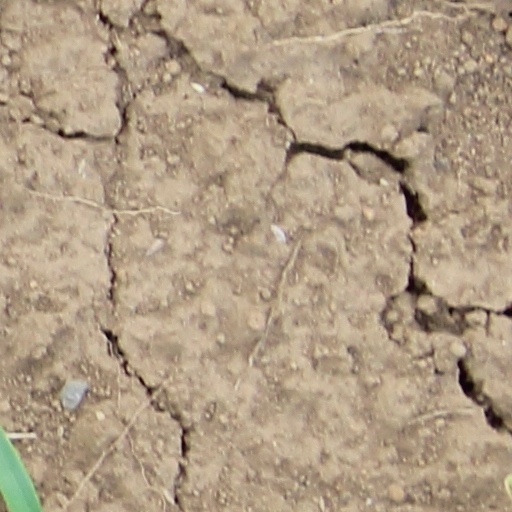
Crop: wheat